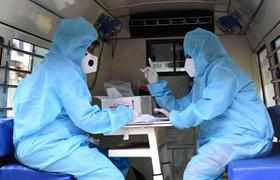
Objects detected:
Mask
Mask
Coverall
Coverall